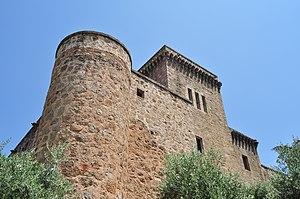
Jarandilla de la Vera est une commune d’Espagne, dans la province de Cáceres, communauté autonome d'Estrémadure.